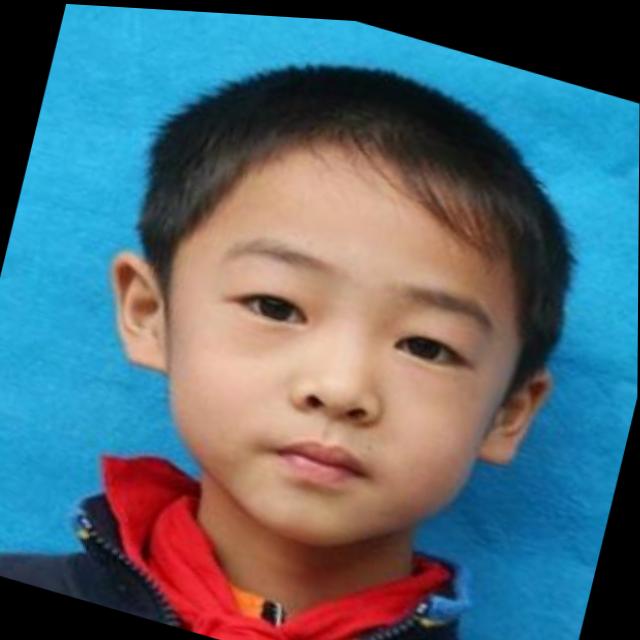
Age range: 0-12